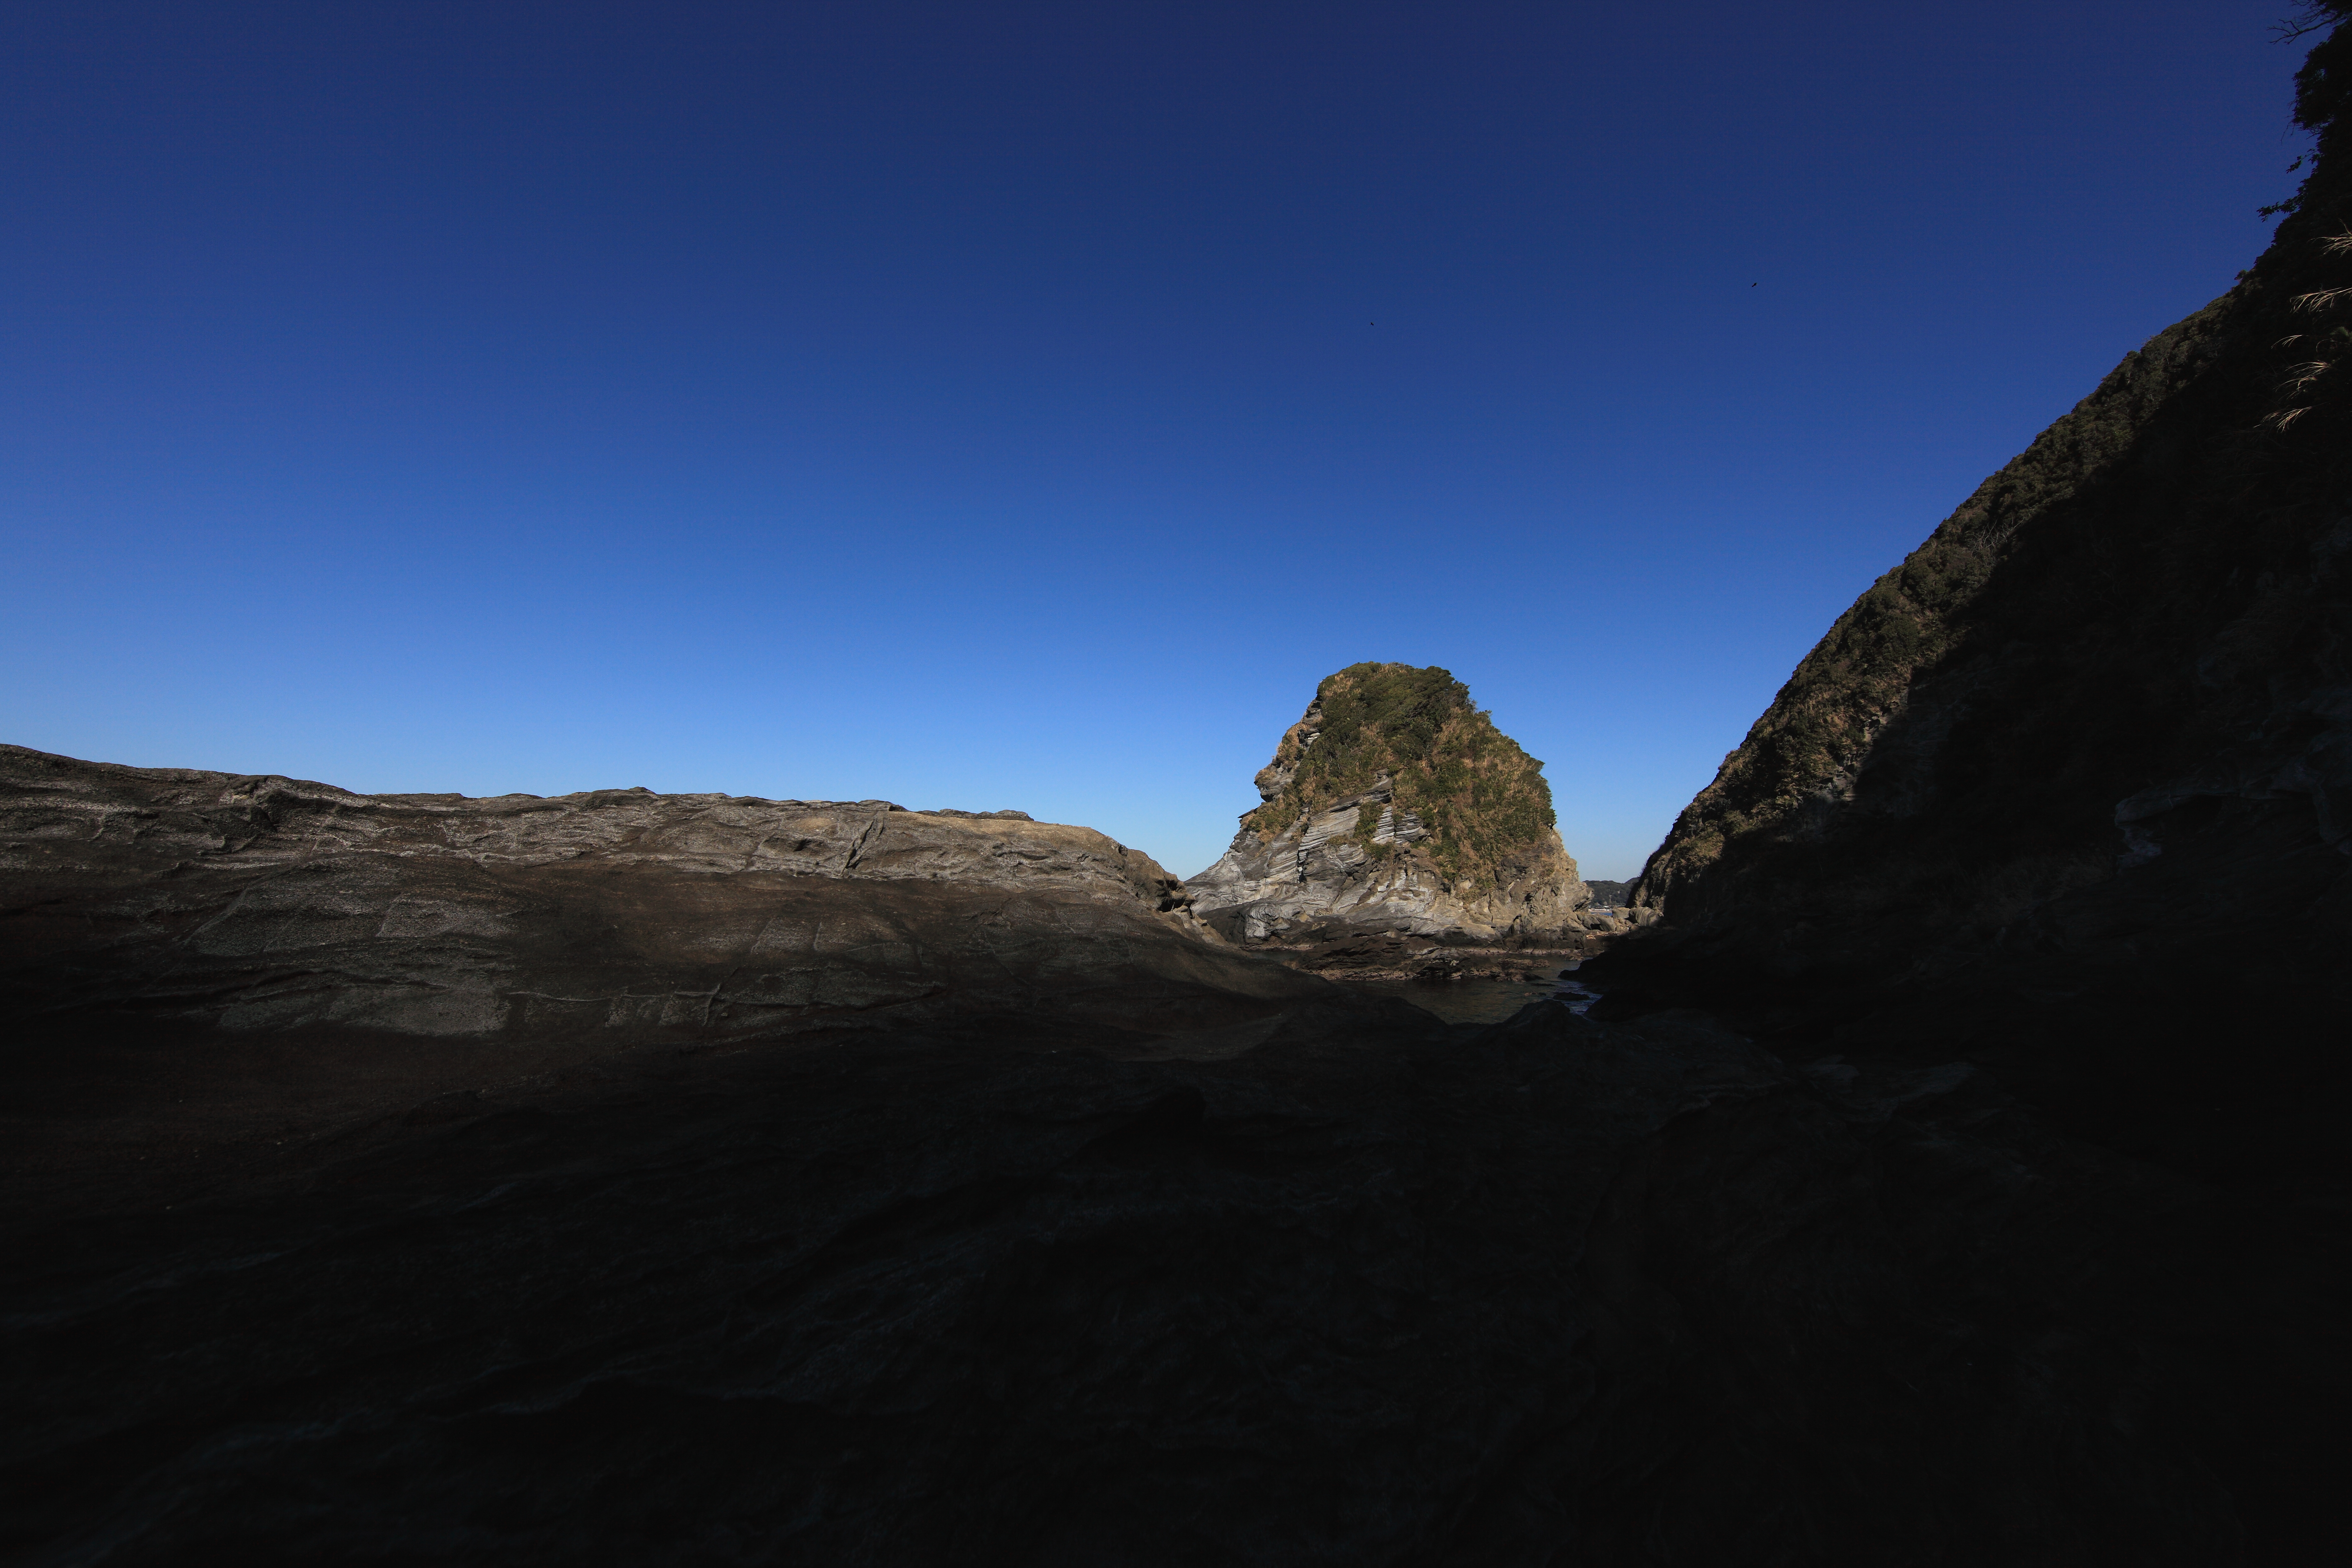
landscape, sea, nature, rock, wilderness, mountain, cloud, sky, hill, view, valley, mountain range, cliff, high, point, terrain, ridge, summit, cool image, plateau, 5d, hires, fell, markii, hi, res, resolution, canonef14mmf28liiusm, cape, landform, geographical feature, mountainous landforms